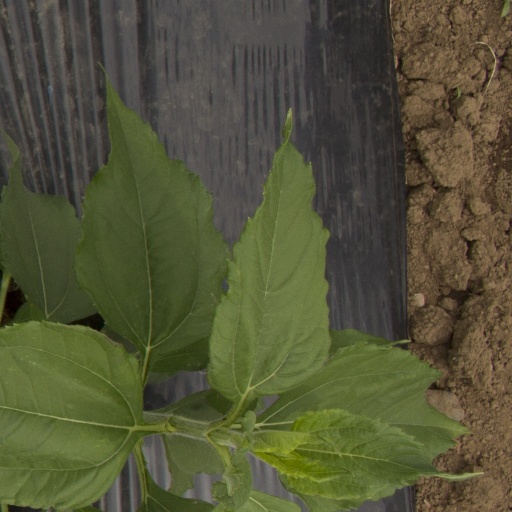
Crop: Jerusalem artichoke